Demons in Mandaeism

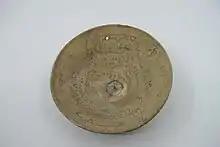
This Mandaic incantation bowl dated between the 5th and the 8th century is inscribed with a charm and would have been buried upside down in the house to imprison demons. In the collection of the Jewish Museum of Switzerland.

In Mandaeism, various beings inhabit the World of Darkness.